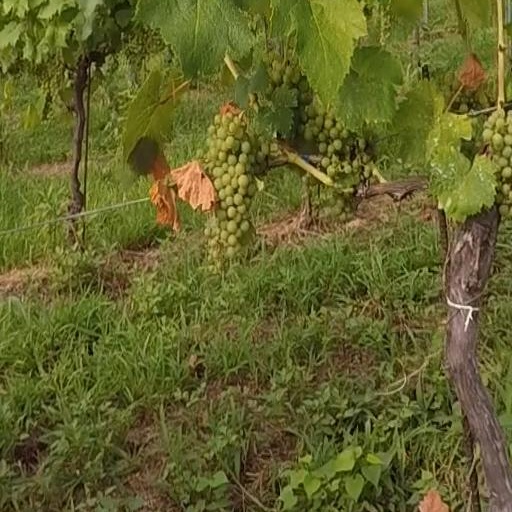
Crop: grape